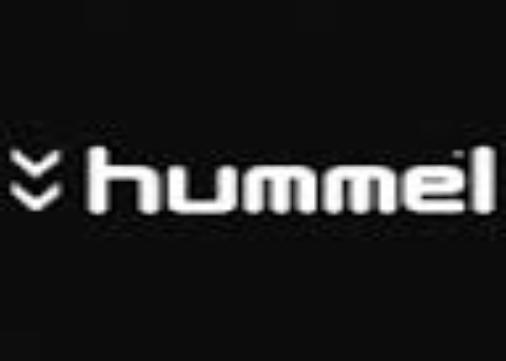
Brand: Hummel-2
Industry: Clothes